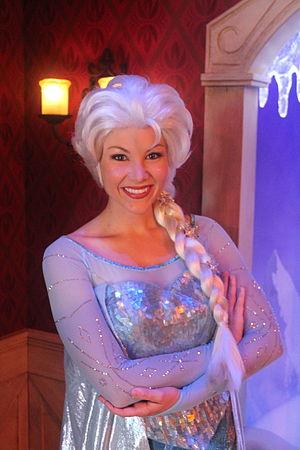
La Reine Elsa d'Arendelle, aussi appelée la Reine des neiges, est un personnage de fiction qui est apparu pour la première fois dans le 53ᵉ Classique d'animation des studios Disney, La Reine des neiges. Elle est interprétée en version originale par Idina Menzel, et doublée par Anaïs Delva en français, et par Aurélie Morgane en français canadien seulement pour les parties non chantées.